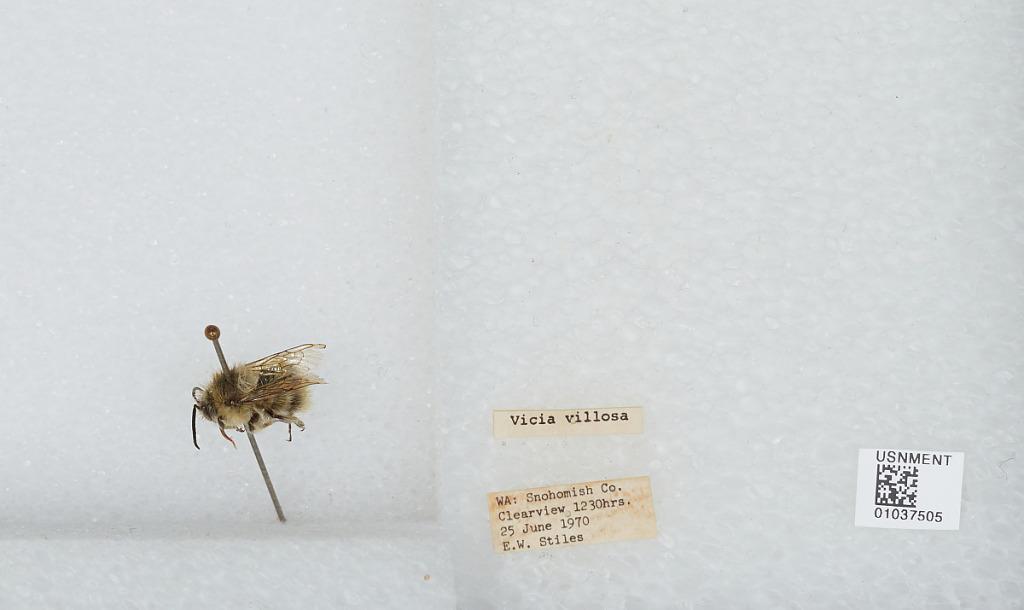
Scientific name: Bombus (Pyrobombus) mixtus Cresson
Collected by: E. Stiles
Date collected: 1970-6-25
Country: United States
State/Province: Washington
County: Snohomish
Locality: Clearview
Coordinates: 47.8292, -122.145